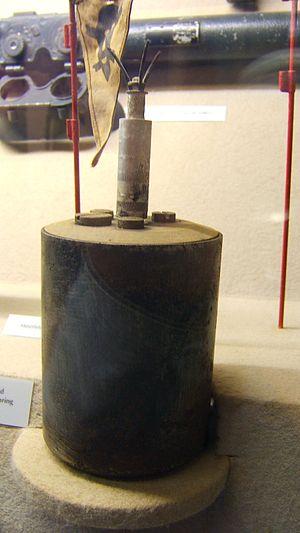
Mine Schrapnel, Musée dans le château Elizabeth qui garde la ville de fr:Saint-Hélier depuis le début du XVIe siècle à fr:Jersey. Note:- it is commonly referred to as the ""S-mine""."
Shrapnel, du nom de son inventeur Henry Shrapnel, est le nom désignant l'obus à balles. Le terme shrapnel a souvent été utilisé, de manière extensive, pour désigner des petits fragments projetés par une explosion, quelle que soit leur origine.